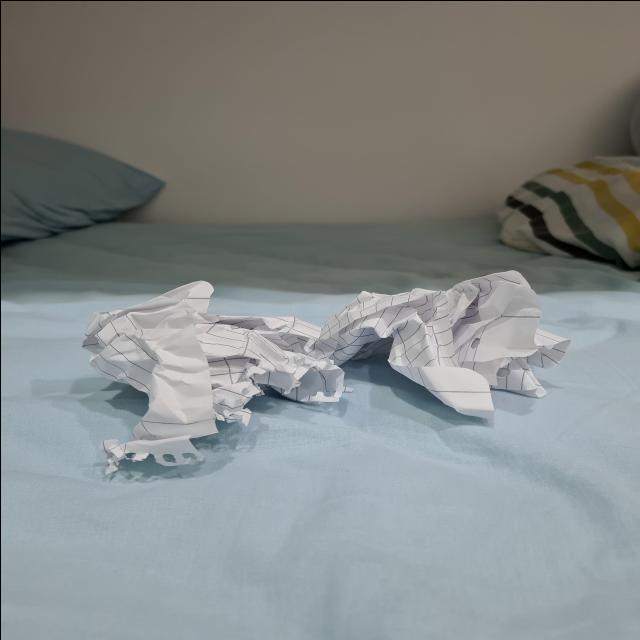
Label: tissues